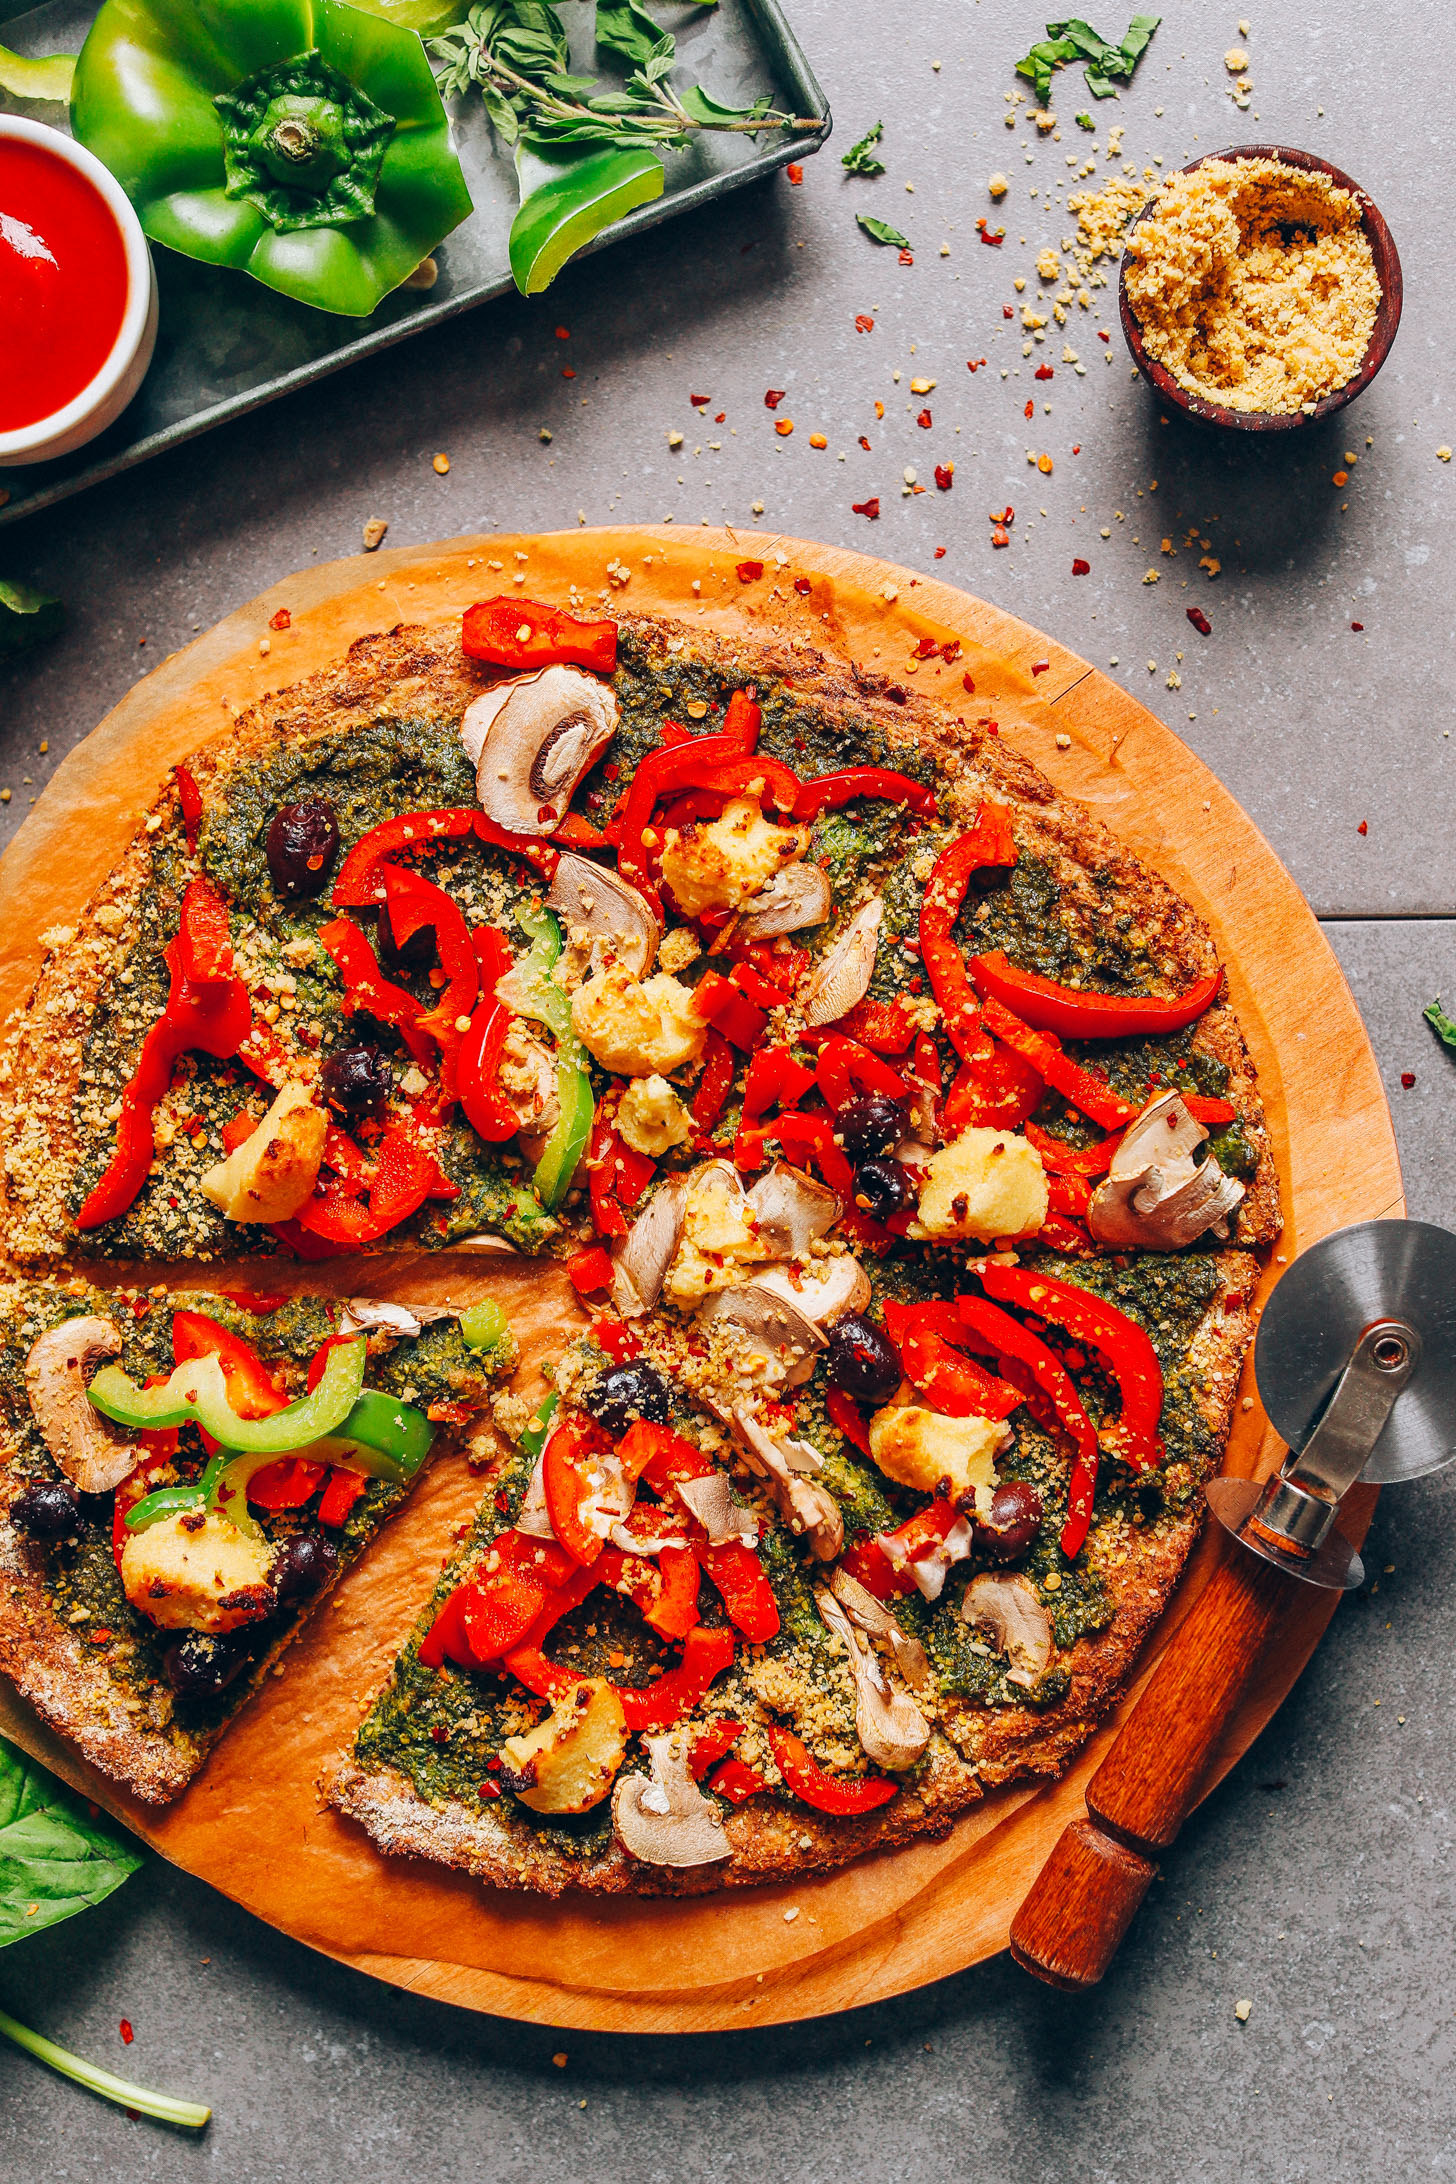
Dish: pizza